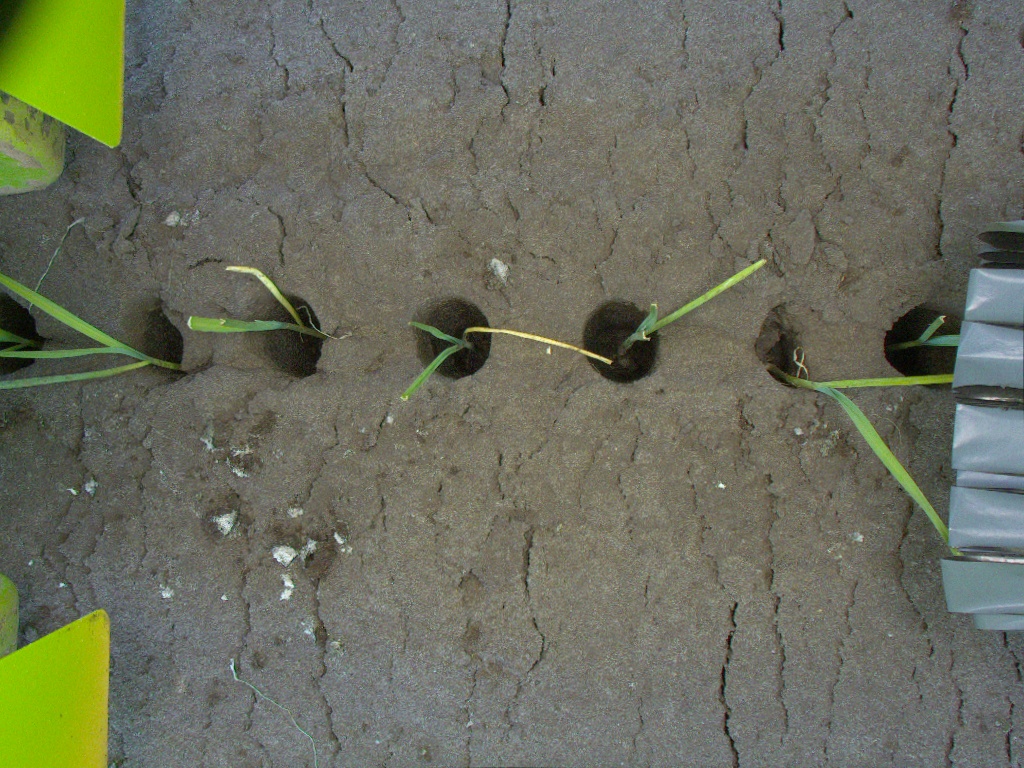
Crop: leek
Objects: stem_leek, stem_leek, stem_leek, stem_leek, stem_leek, stem_leek, stem_leek, leek, leek, leek, leek, leek, leek, leek